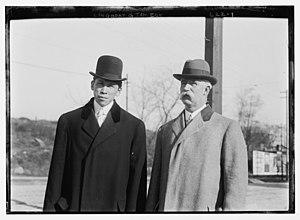
Thomas Charles Longboat est un coureur de fond Onondaga de la réserve des Six Nations près de Brantford, Ontario. Il aurait été surnommé le "bulldog of Britannia" et a également été soldat dans le Corps expéditionnaire canadien pendant la Première Guerre mondiale.